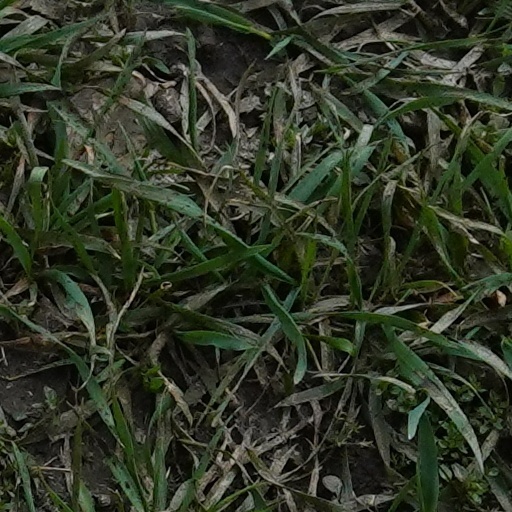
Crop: wheat